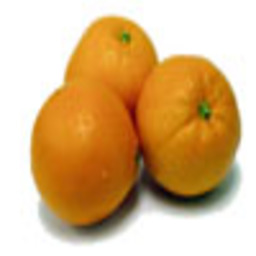
Label: peels